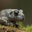
Label: frog